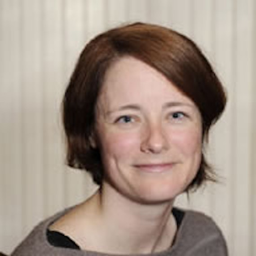
portrait shot of a woman with chin - length hair .